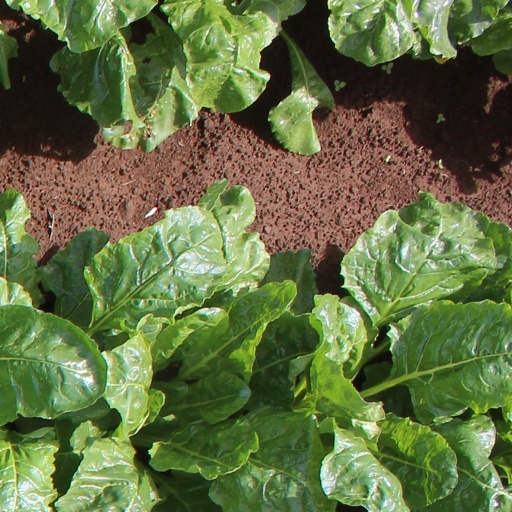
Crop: sugar beet